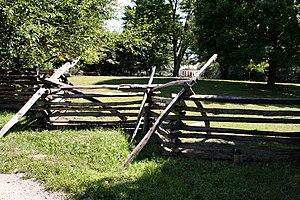
L'expression anglaise split-rail fence désigne un type de clôture construit aux États-Unis et au Canada, constitué de bois généralement fendu dans le sens de la longueur en rails et généralement utilisé pour les clôtures agricoles ou décoratives. De telles clôtures nécessitent beaucoup plus de bois que les autres types de clôtures et ne sont donc généralement communes que dans les zones où le bois est abondant. Cependant, leur construction est très simple et elles peuvent être assemblés avec peu d’outils, même sur un sol dur ou rocheux. Elles peuvent également être construites sans clous ou autre matériel; ce matériel était souvent rare dans les régions frontalières. Ces clôtures sont particulièrement populaires dans les zones très rocheuses où il est presque impossible de creuser un trou. Elles peuvent même être partiellement ou totalement démontées si la clôture doit être déplacée ou si le bois devient plus utile à d'autres fins. Pendant la guerre civile américaine, les split-rail fences constituaient une source majeure de bois de chauffage pour les armées de l’Union et celles de la Confédération.